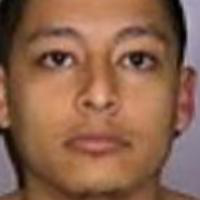
Age group: age 21-30